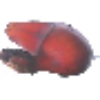
Label: Banana Red 1